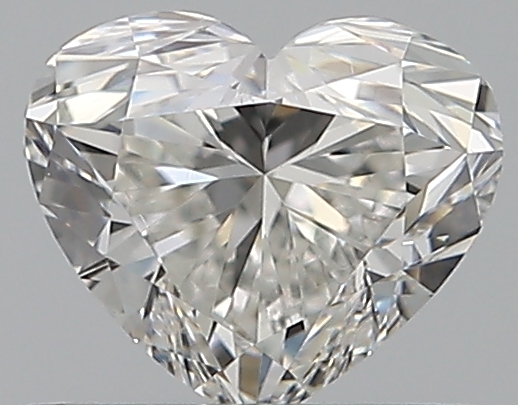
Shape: heart
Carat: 0.52
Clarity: VS2
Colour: G
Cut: EX
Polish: VG
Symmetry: VG
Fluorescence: F
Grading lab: GIA
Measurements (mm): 4.73 x 5.54 x 3.3